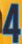
Number: 4